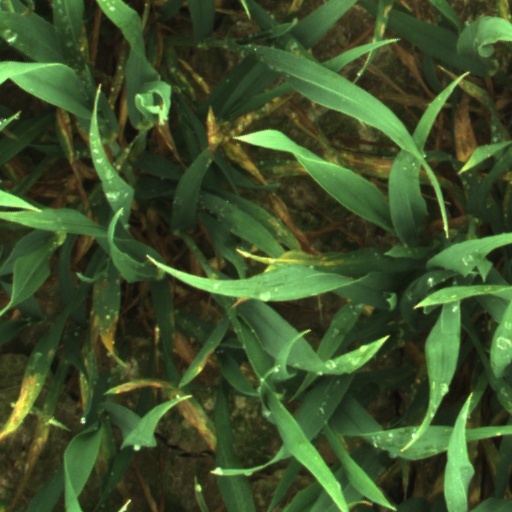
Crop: wheat